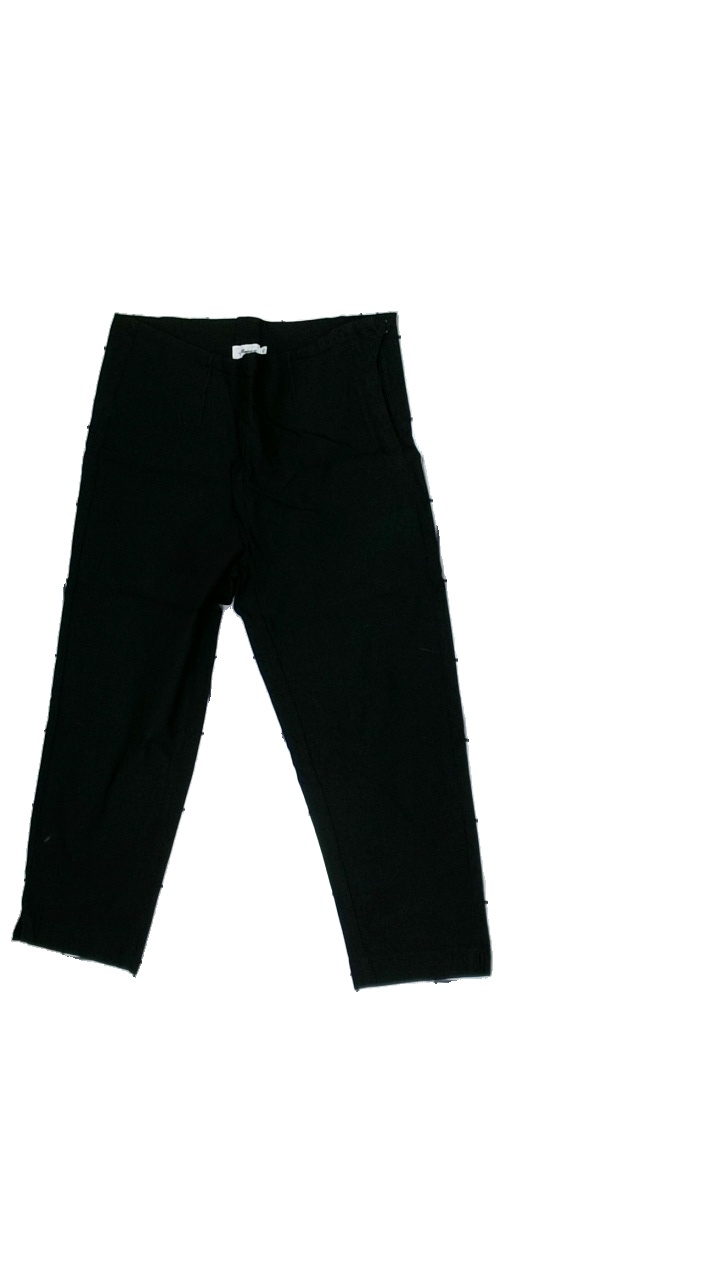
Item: Trousers (Ladies)
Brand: Agnes Collection
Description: Black cropped tight trousers
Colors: Black
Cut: Cropped, Tight
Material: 55% Viscose 45% Nylon
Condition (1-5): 4
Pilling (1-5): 5
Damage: stain
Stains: Minor
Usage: Repair
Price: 100-150